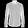
Label: Shirt